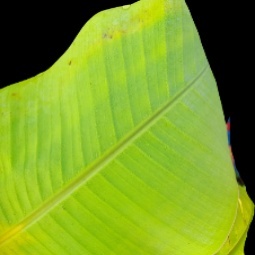
Label: Zinc